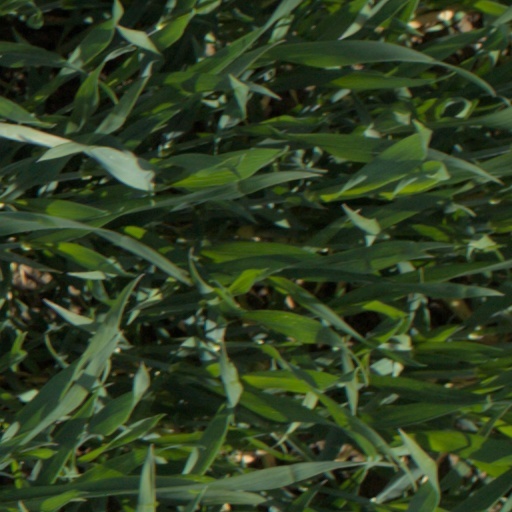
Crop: wheat